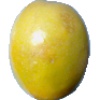
Label: Maracuja 1